List of battlecruisers of Germany

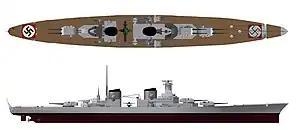
Line-drawing of the O class

The three ships of the class were originally ordered as -class ships, but the design was modified in January 1917 to increase the armament to eight 38 cm (15 in) guns. The s were otherwise similar to the s, with the exception of the funnels. The -class ships were modified to trunk the two smoke uptakes of the previous design into one large funnel. Only the lead ship was laid down, and work did not proceed far; only about 1,000 metric tons of steel had been assembled by the time work ceased. Work on the ship was only carried out to keep shipyard workers occupied. The other two ships were assigned to shipyards, but work never began.